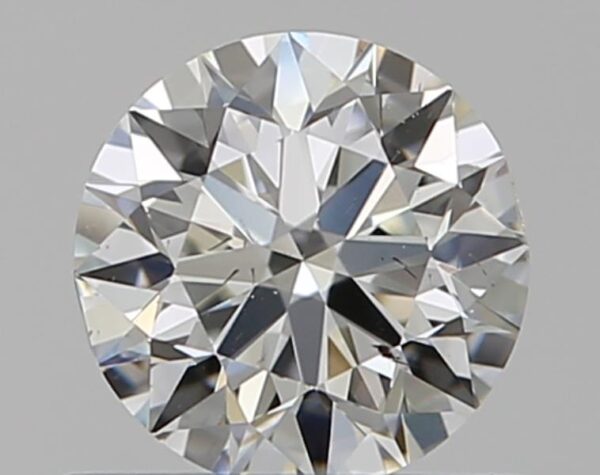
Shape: round
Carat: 0.5
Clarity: SI1
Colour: G
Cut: EX
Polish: EX
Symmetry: VG
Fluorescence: ST
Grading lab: GIA
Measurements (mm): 5.02 x 5.08 x 3.15